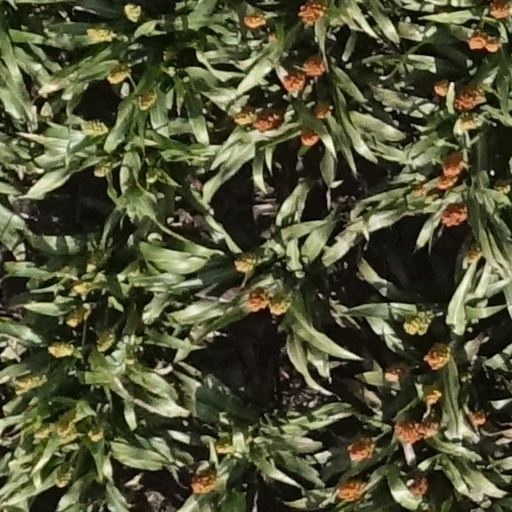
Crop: sorghum